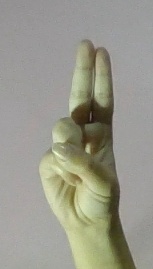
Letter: taa